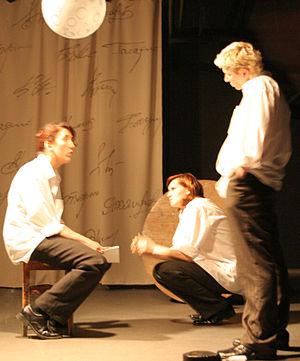
Le Théâtre Artichoc est une salle de théâtre expérimental indépendante située à Almaty au Kazakhstan.